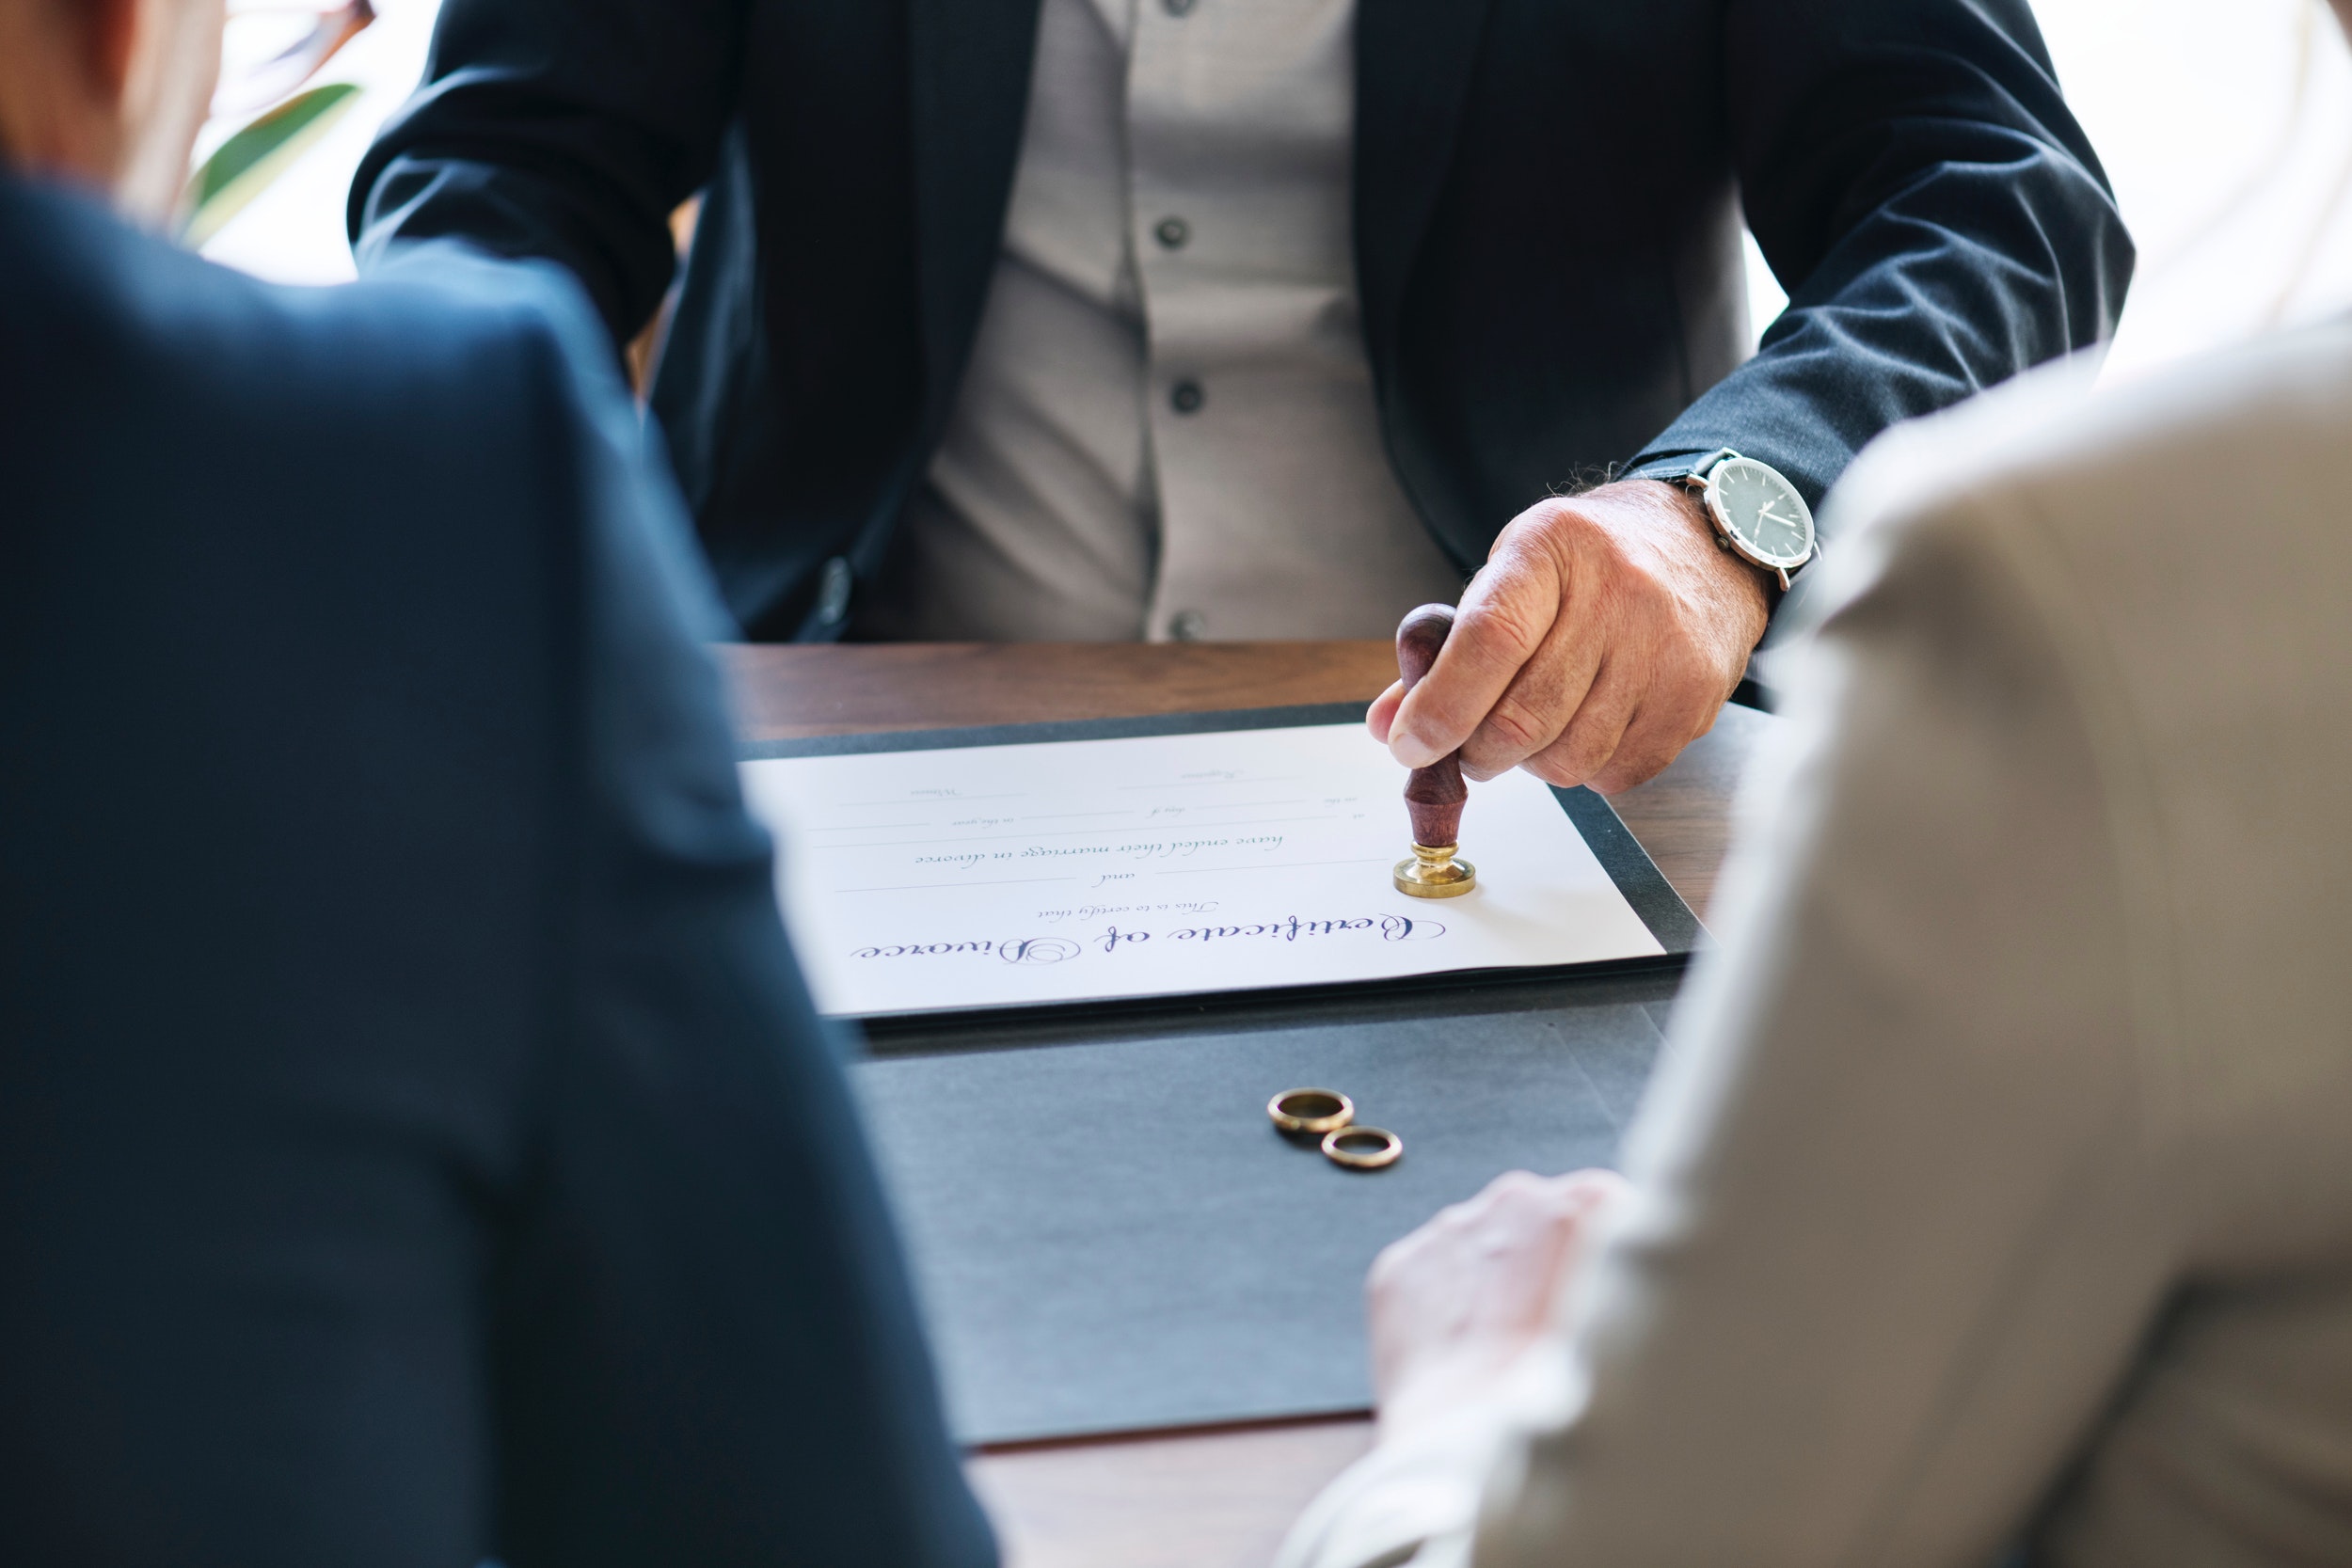
business, suit, businessperson, communication, event